Gateacre railway station

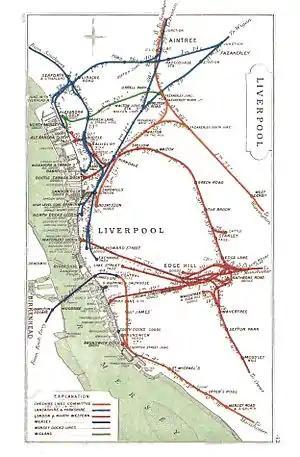
A 1909 Map showing the line which is the red line to the right running south-east to north-west

Gateacre (for Woolton) railway station was located on the North Liverpool Extension Line on the north side of Belle Vale Road, Gateacre, Liverpool, England. Next door was the Black Bull public house which still stands.